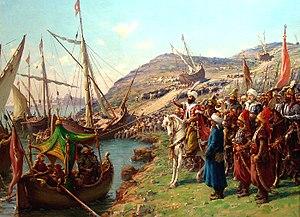
Fausto Zonaro est un peintre italien de la fin du XIXᵉ et du début du XXᵉ siècle.
La bataille du Bosphore est une bataille navale livrée le 20 avril 1453 dans le Bosphore, près de Constantinople, pendant le siège de la ville par les Ottomans. Elle oppose trois navires génois et un transport byzantin à la flotte turque qui est durement battue. Cette défaite inattendue de sa flotte incite Mehmed II à tenter un plan audacieux pour faire transporter ses navires dans la Corne d'Or.
La chute de Constantinople ou prise de Constantinople est un siège historique qui aboutit, le 29 mai 1453, à la prise de la ville par les troupes ottomanes conduites par Mehmed II. Elle marque la disparition de l’Empire romain d'Orient, aussi qualifié d'Empire byzantin, et sa fin définitive en tant qu’entité politique et juridique.